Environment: real
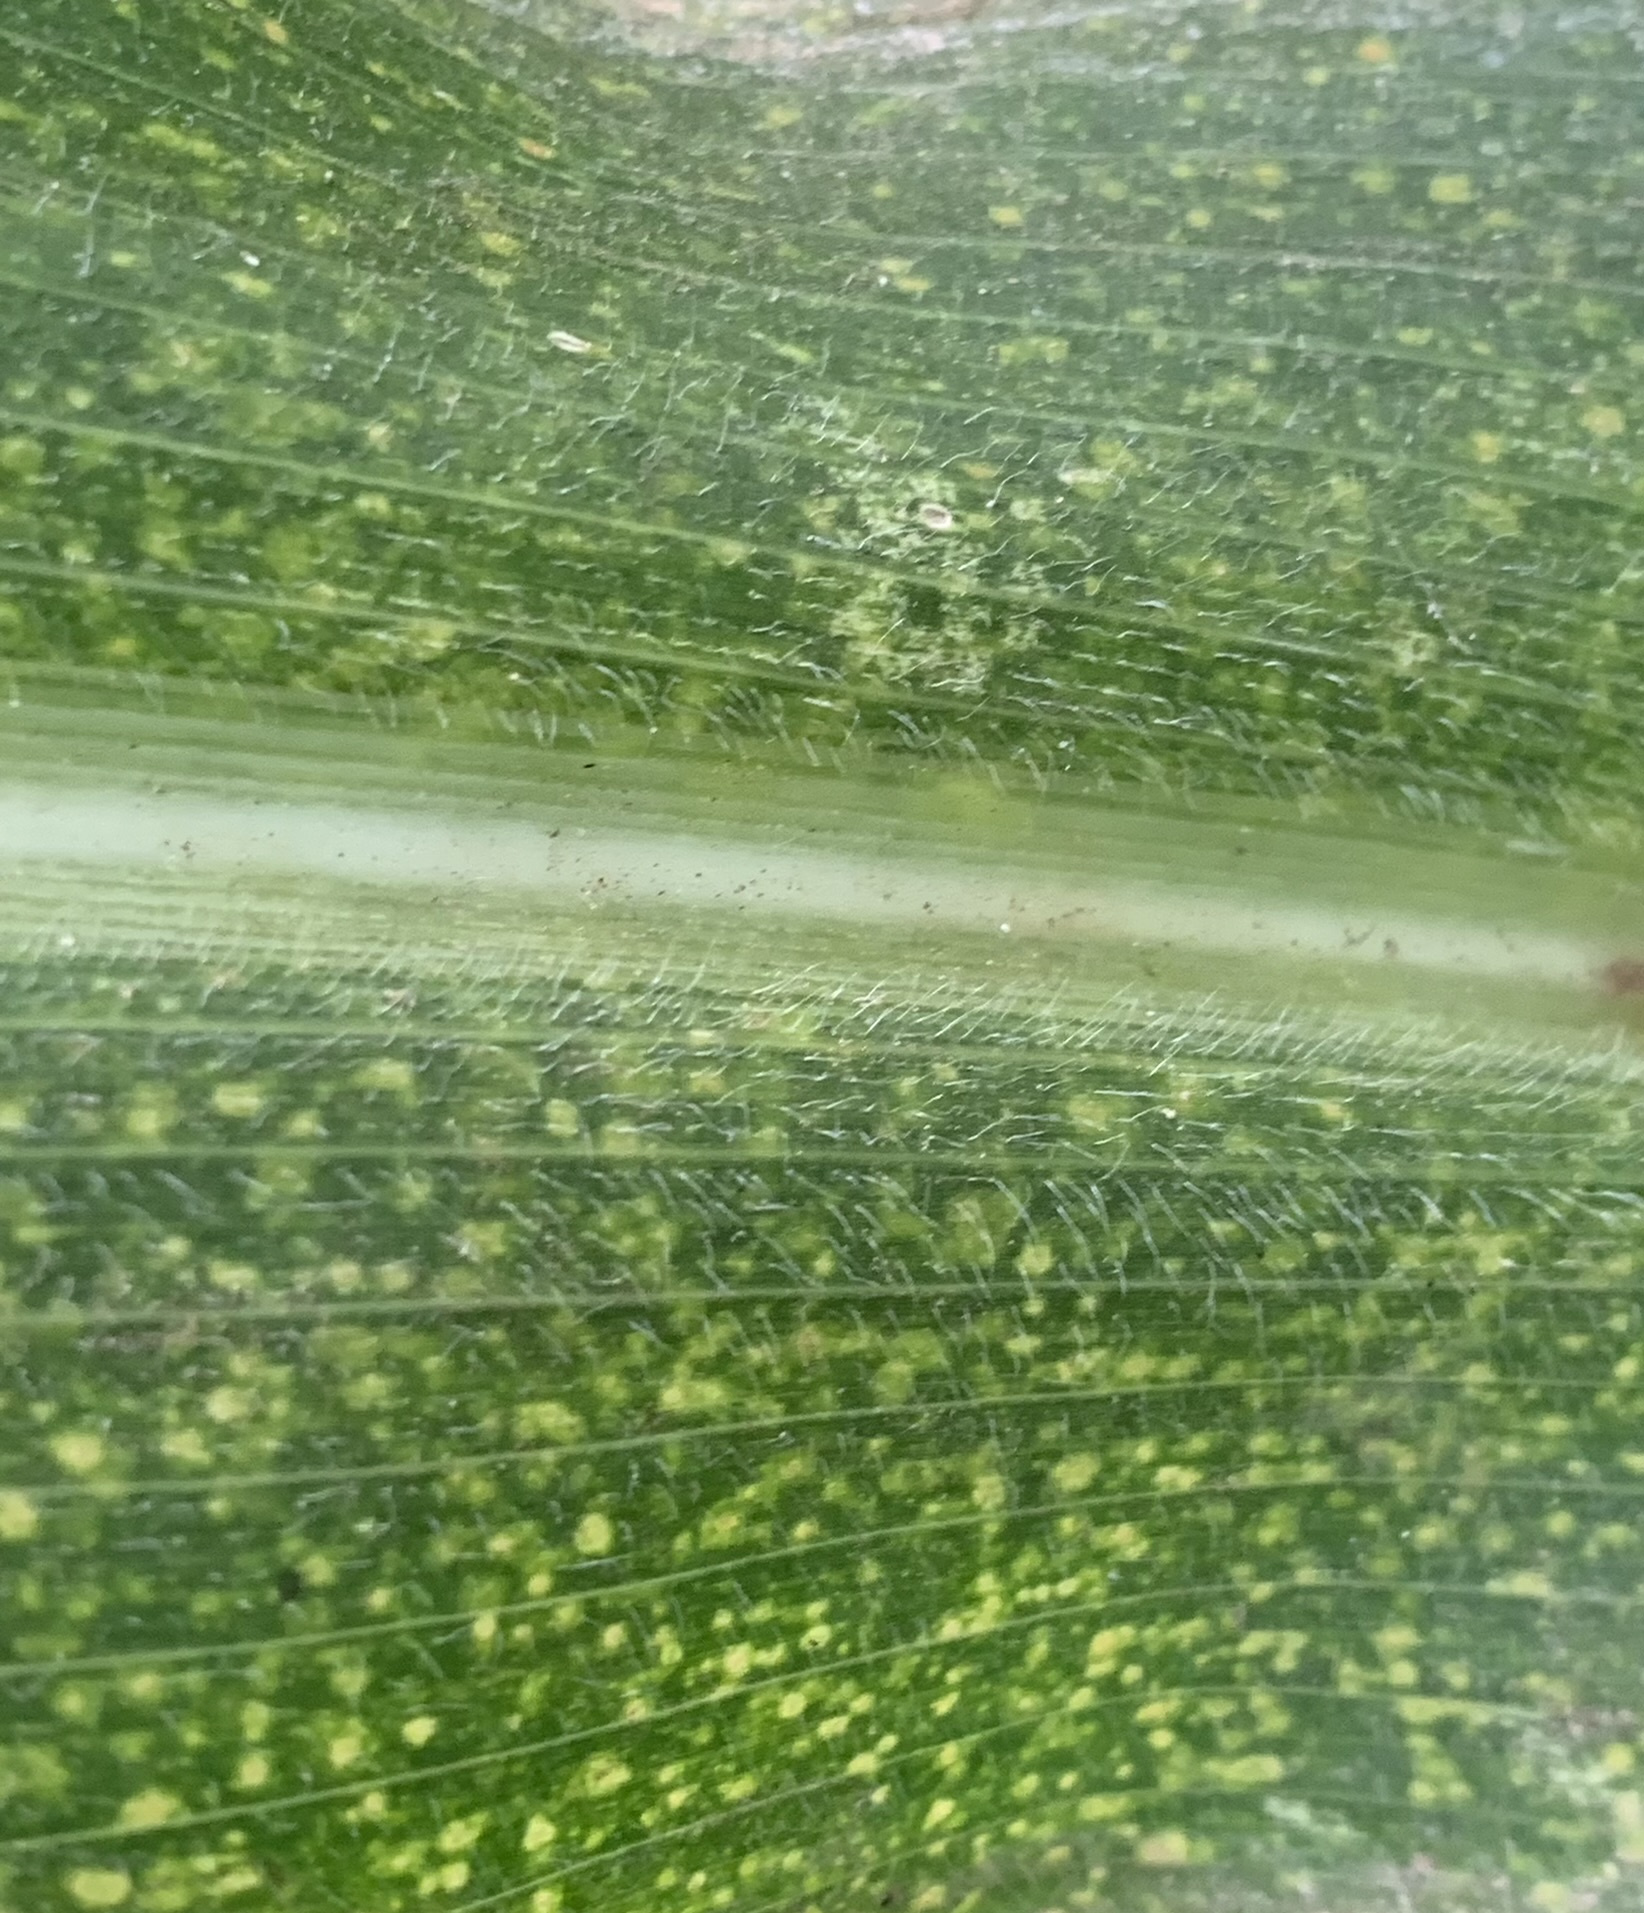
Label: lethal_necrosis